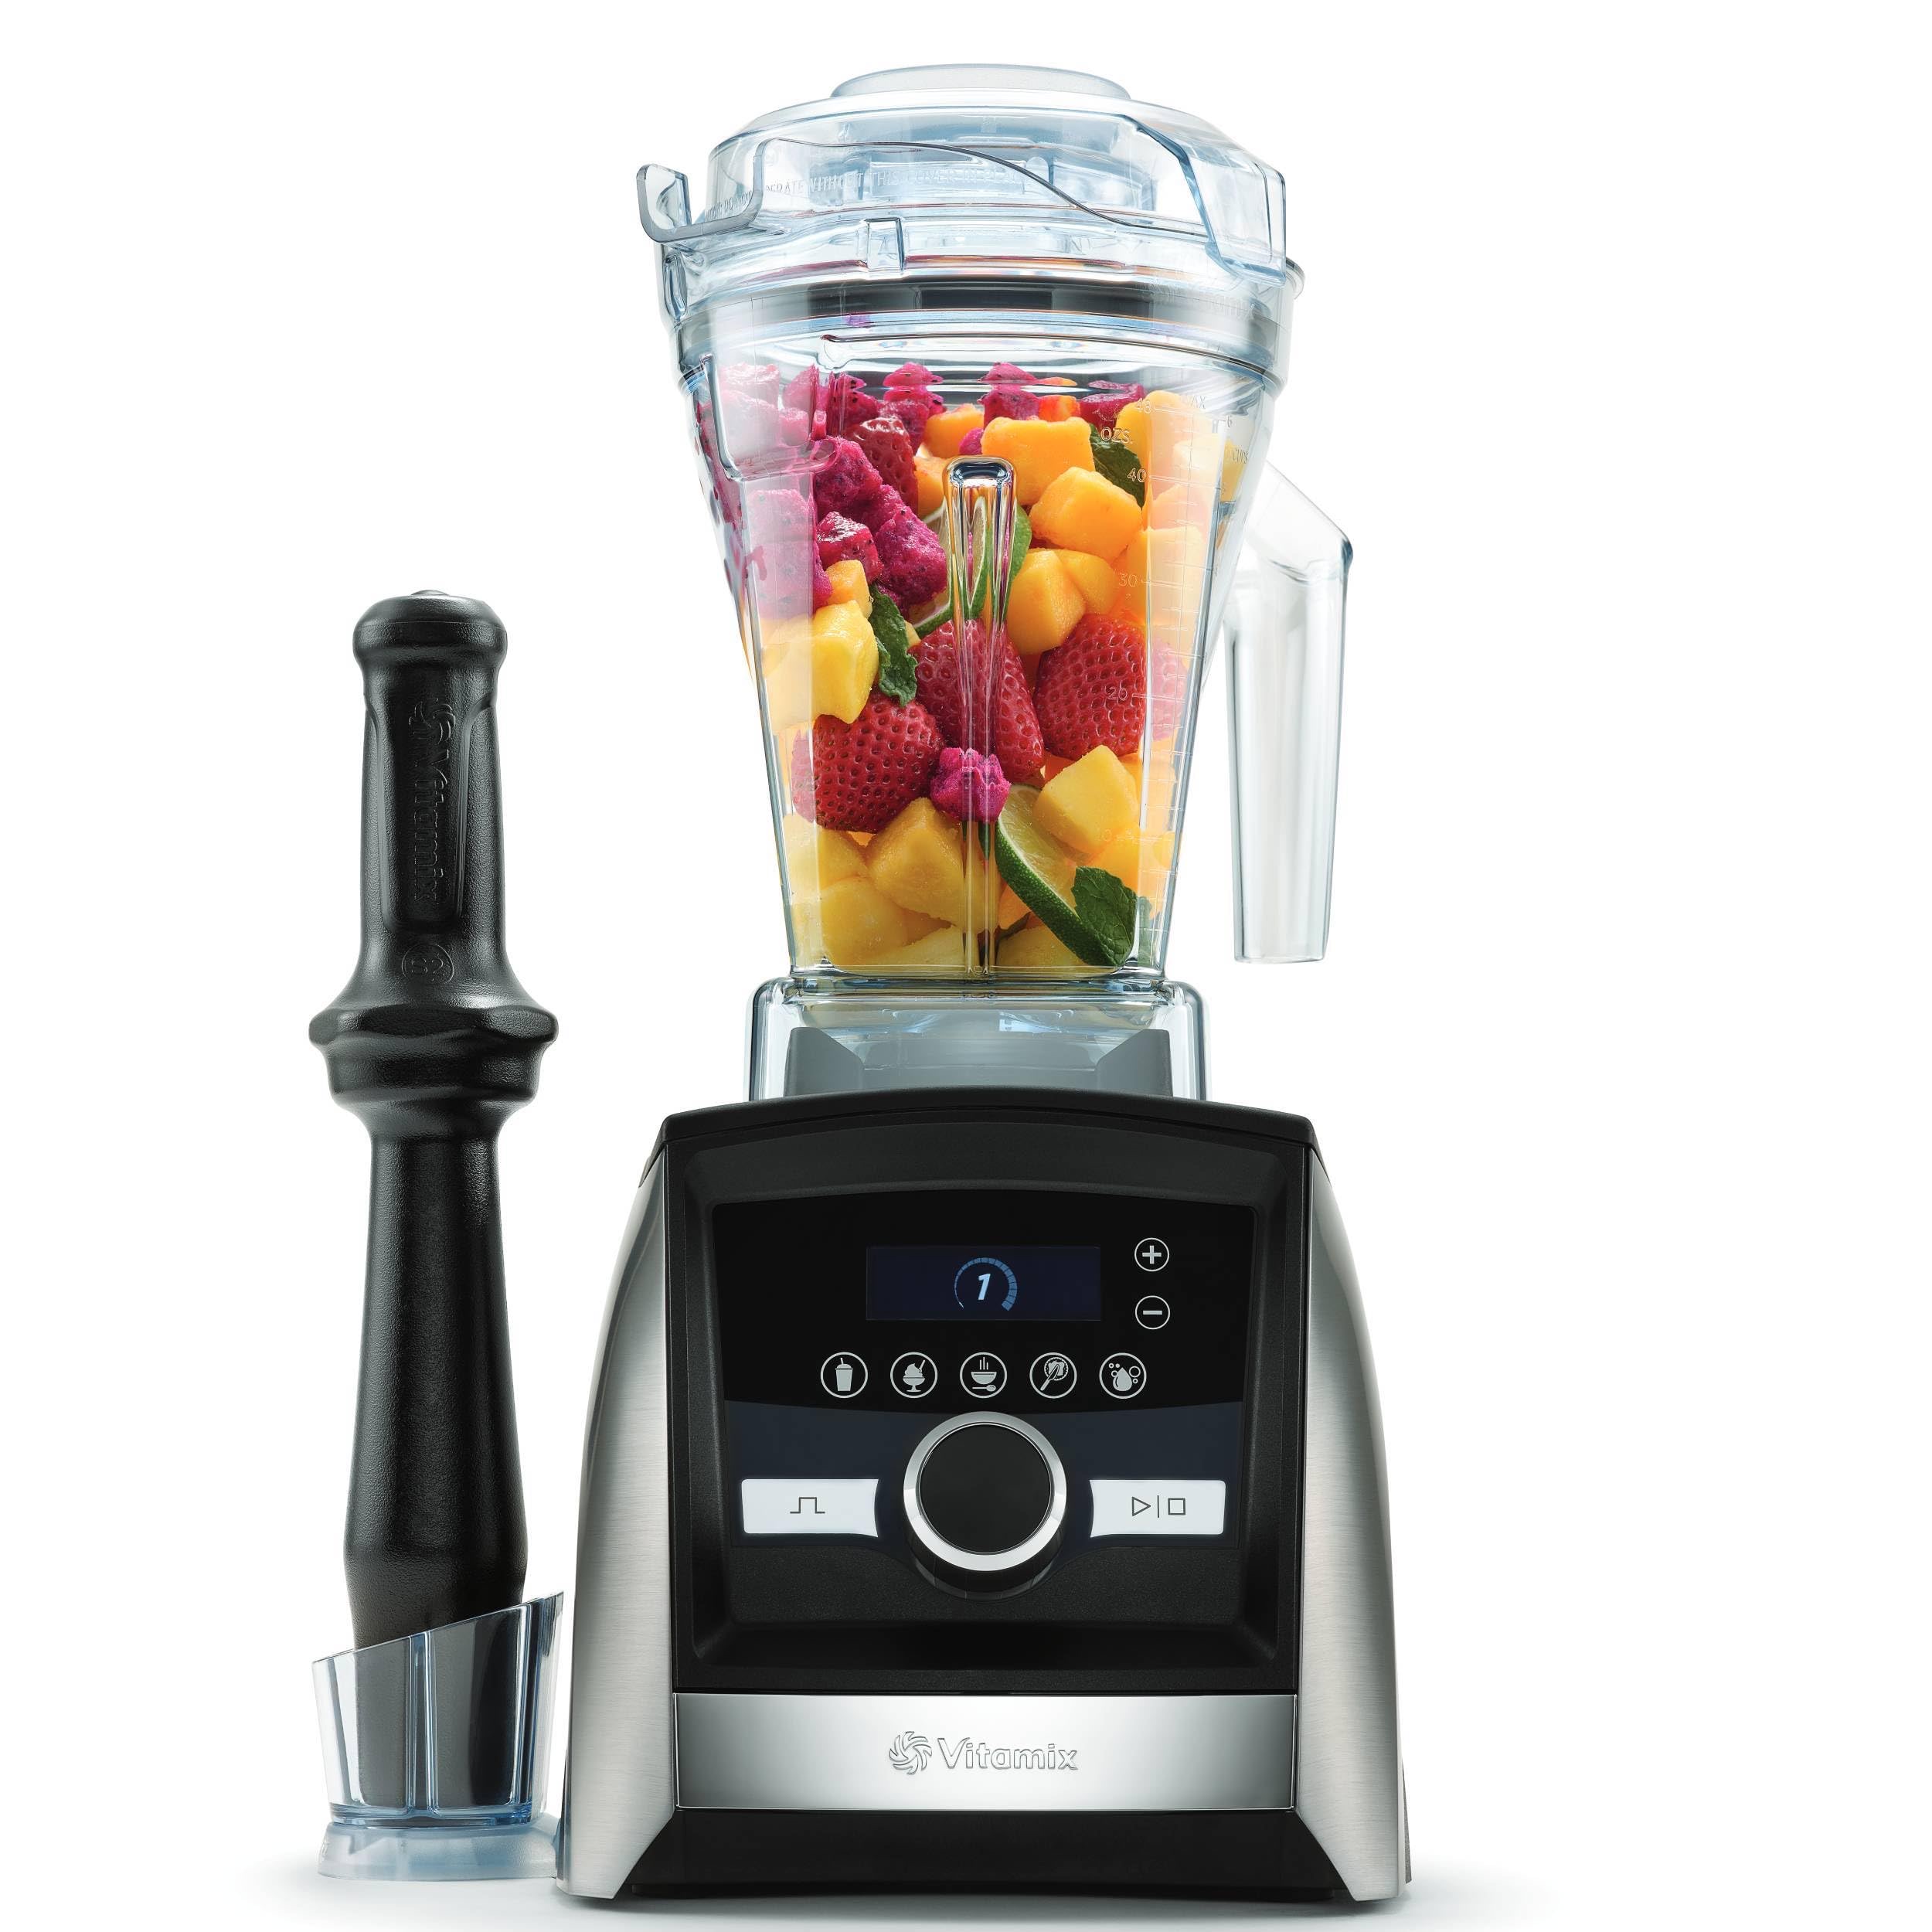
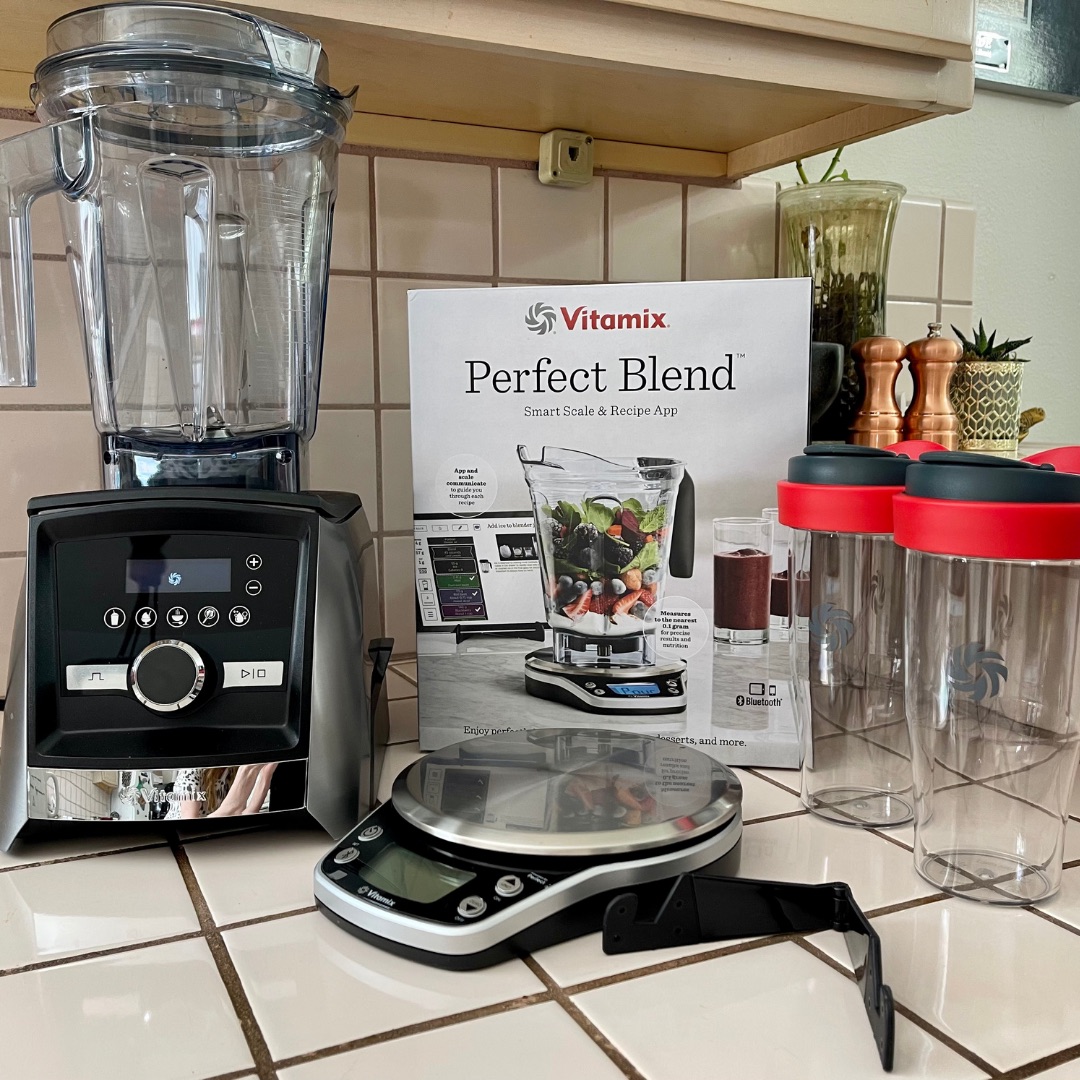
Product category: items_blender
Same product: yes